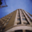
Label: skyscraper